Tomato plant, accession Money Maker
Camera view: vertical (180 deg); turntable rotation: 60 degrees
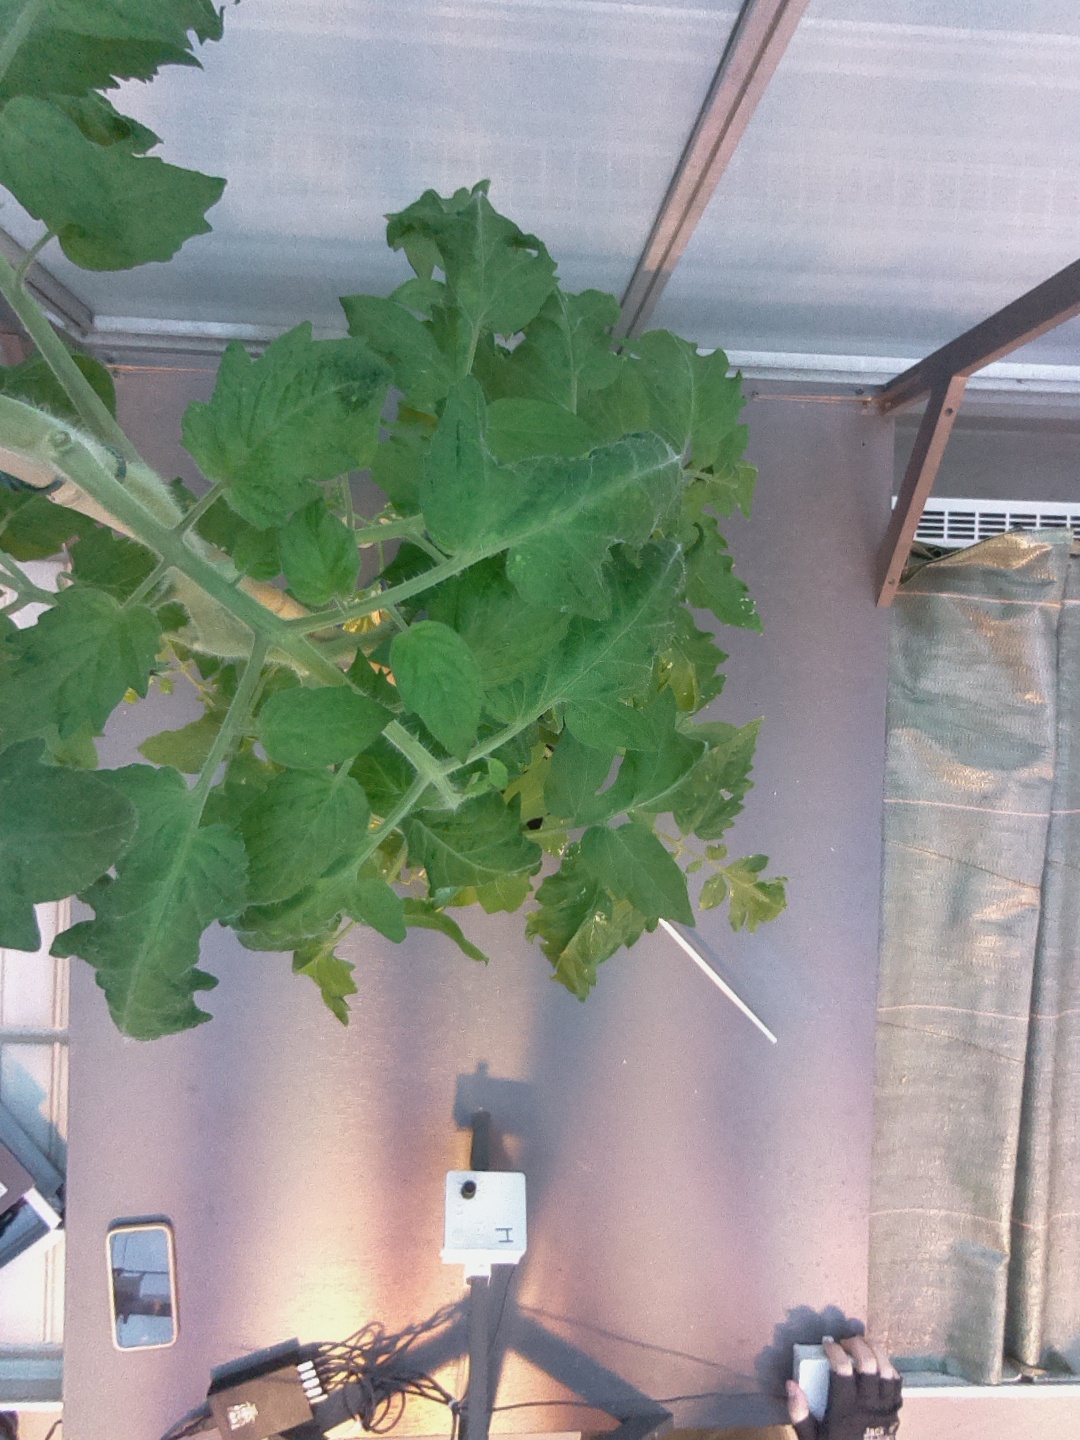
BBCH growth stage 54: 4 inflorescences visible